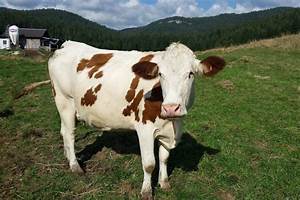
Label: cow